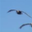
Label: bird